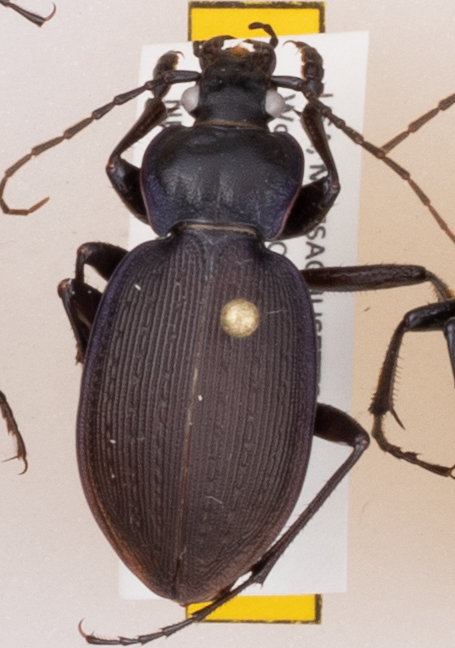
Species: Carabus goryi
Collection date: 2018-08-28
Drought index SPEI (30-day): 1.69
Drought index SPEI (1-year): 1.13
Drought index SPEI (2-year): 1.01